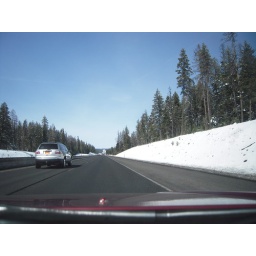
near the summit of the blue mountains